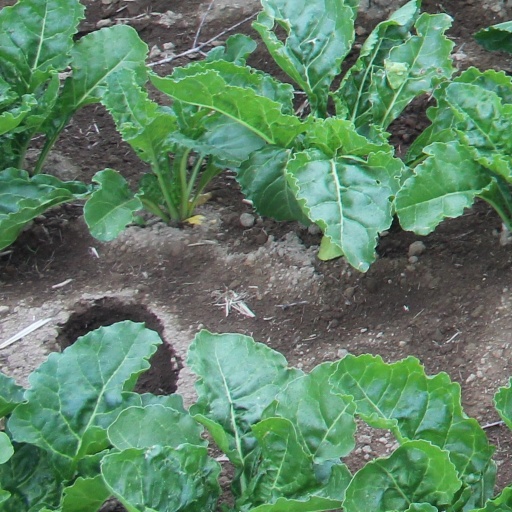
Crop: sugar beet